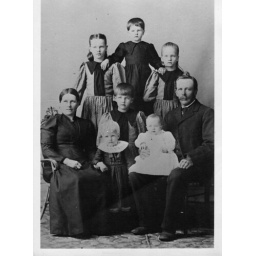
My mother's mother, Annie Schie (little girl standing in the front)